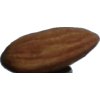
Label: Almonds 1